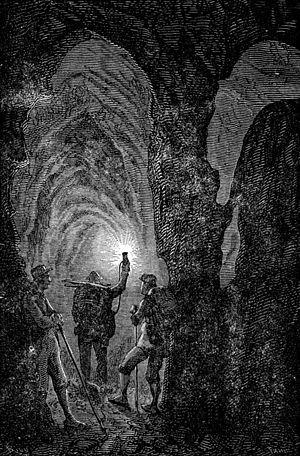
""Voyage au centre de la Terre"", Édouard Riou. Français